Brewster & Co.

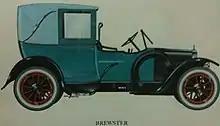
1920 Brewster Town Car

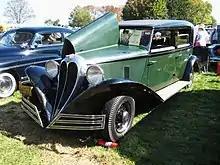
1934 Brewster V8

Most bodywork were ordered to fit the imported chassis of the customers. Supplies were in danger once Europe entered the war in the summer of 1914. Following the 1915 shipwreck of the British liner Lusitania, Brewster started producing its own automobiles, a practice it kept up until 1925. They cost as much as "a Packard Twin Six limousine plus a fleet of five Model T Ford roadsters," while being smaller than their typical chassis for traversing Manhattan's streets. Brewster's personal cars had oval radiators and gleaming patent leather fenders, making them easy to identify. They were frequently equipped with Brewster's distinctive two-piece folding windscreen and were propelled by four-cylinder Knight engines with sleeve valves.